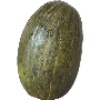
Label: melon_piel_de_sapo